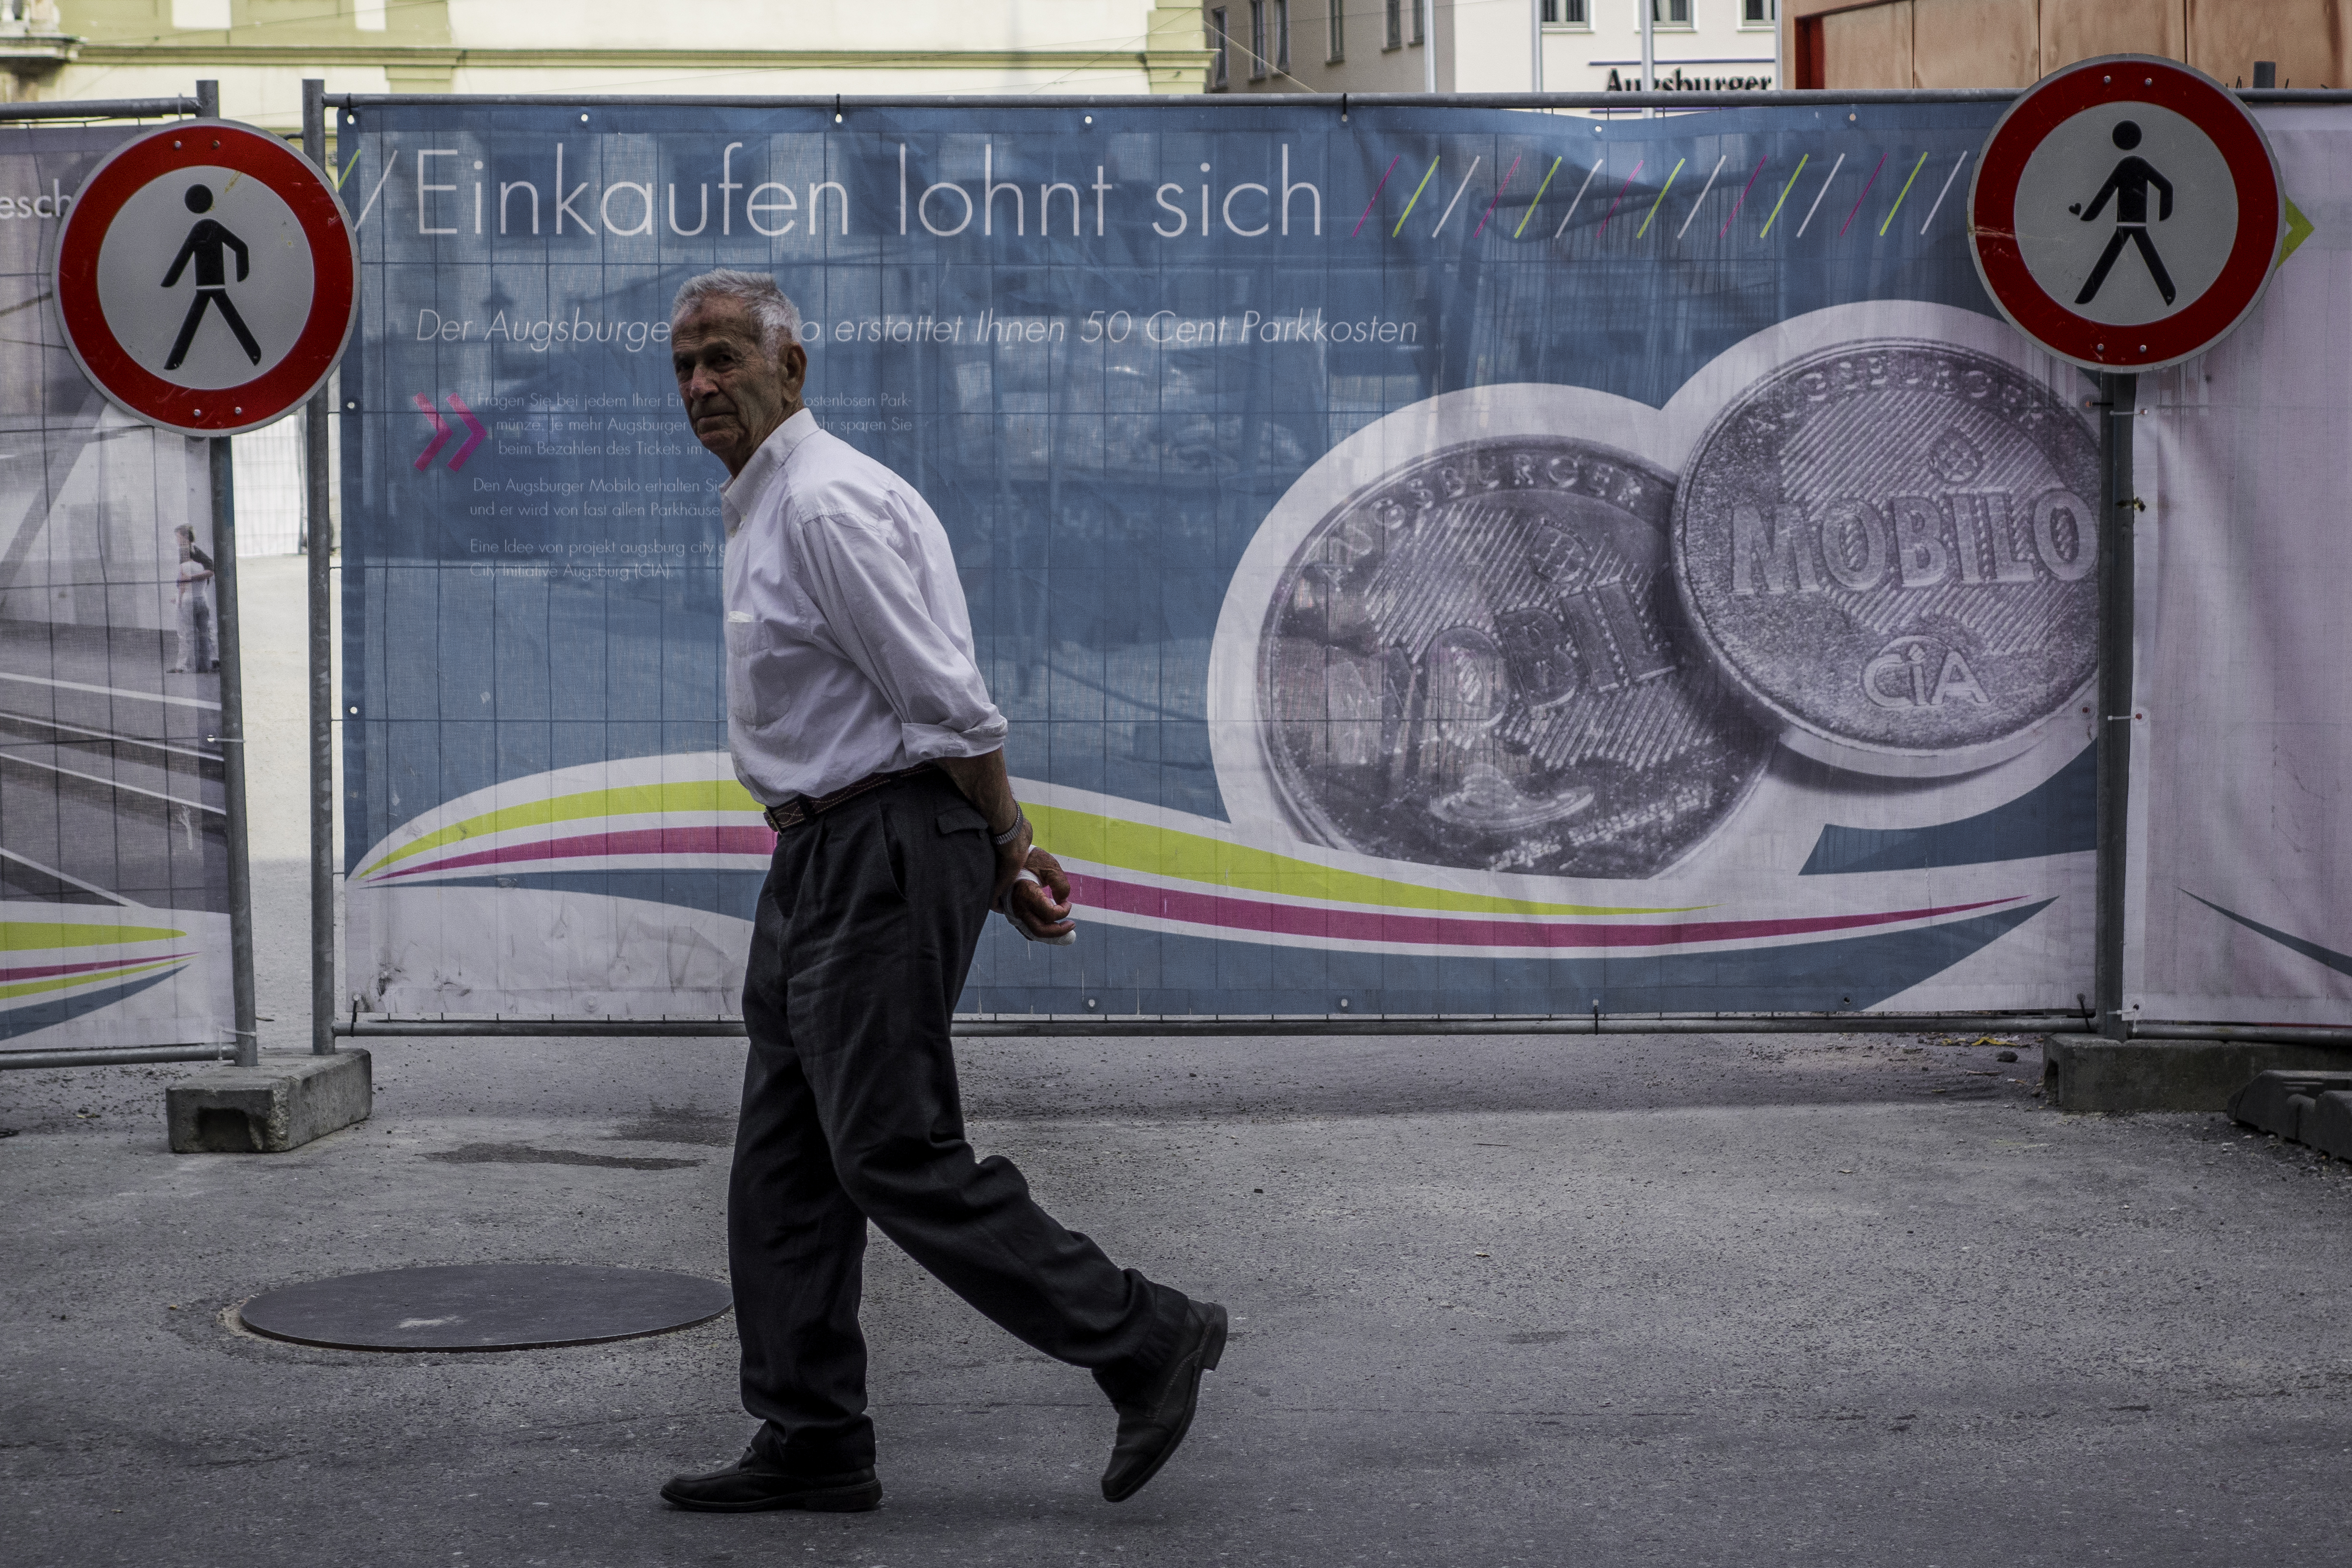
man, pedestrian, walking, people, street, city, advertising, explore, color, streetphotography, flickr, candid, creativecommons, art, stadt, mural, germany, deutschland, scene, bayern, bavaria, farbe, site, constructionsite, juxtaposition, 32, menschen, unposed, ungestellt, strasenfotografie, fusgnger, passant, mann, augsburg, erwachsener, szene, adult, streettog, tog, querformat, landscapeformat, sonydscrx100ii, sonyrx100ii, flanieren, gehen, schlendern, spazieren, strolling, nebeneinanderstellung, baustelle, buildingsite, constructionarea